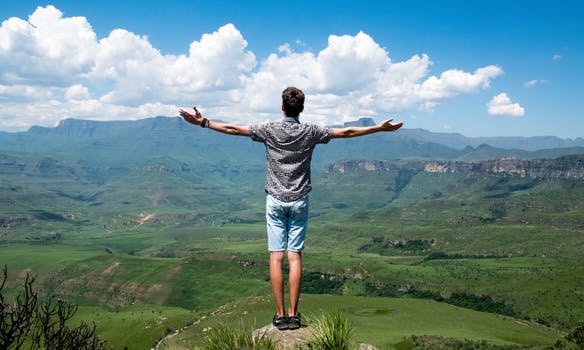
Label: No Watermark